Microplexia costimaculalis

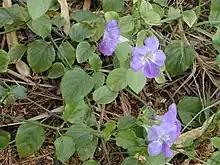
"Asystasia gangetica", one of its host plants

Microplexia costimaculalis is a moth of the family Noctuidae. It is endemic on the island of Réunion in the Indian Ocean. It has a wingspan of 22–24 mm.